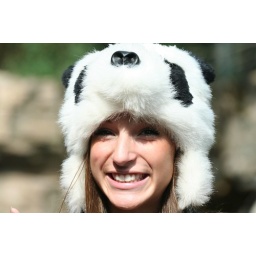
She got this cute hat at a ski resort in West Virginia.